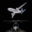
Label: airplane